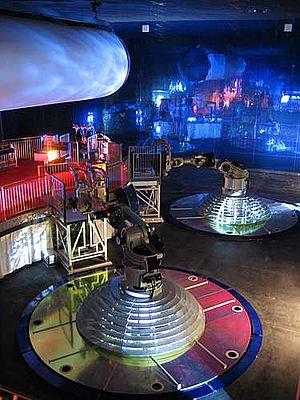
Vue intérieure du Pavillon des Robots du Futuroscope, abritant l'attraction Danse avec les Robots. Peter Hacker 2006-03-29 serial no. 891-9177 Photographie personnelle de PeterHacker.
Danse avec les Robots de Martin Solveig est une attraction du Parc du Futuroscope, s'inscrivant dans le thème de la saison 2006 du Parc, « Les robots font leur show ». L’attraction ferme ses portes le 30 septembre 2012 au soir et rouvre le 8 décembre 2012 avec une nouvelle version.